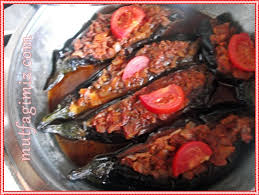
Yemek: karniyarik